Elizabeth Helme

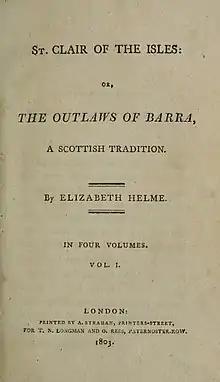
Title page of Elizabeth Helme's "St. Clair of the Isles: or, The outlaws of Barra, a Scottish tradition" Vol I (London: T.N. Longman and O. Rees, 1803) (<a href="https%3A//archive.org/details/stclairofislesor01helm/page/n3/mode/2up%3Fq%3D%2522Elizabeth%2BHelme%2522">Internet Archive

Elizabeth Helme was likely born in County Durham, England, to a family tentatively identified by the name of Horrobin. Her family moved to London, where she met William Helme (c.1747–1822), who became her husband in 1772. They had five children. One of their daughters, Elizabeth Somerville (1774–1840), herself became a novelist. Elizabeth Helme is also known to have worked as a teacher, and her translations included two children's plays by Joachim Heinrich Campe: "Cortez" (1799) and "Pizarro" (1800), and much of her writing was aimed for younger readers.